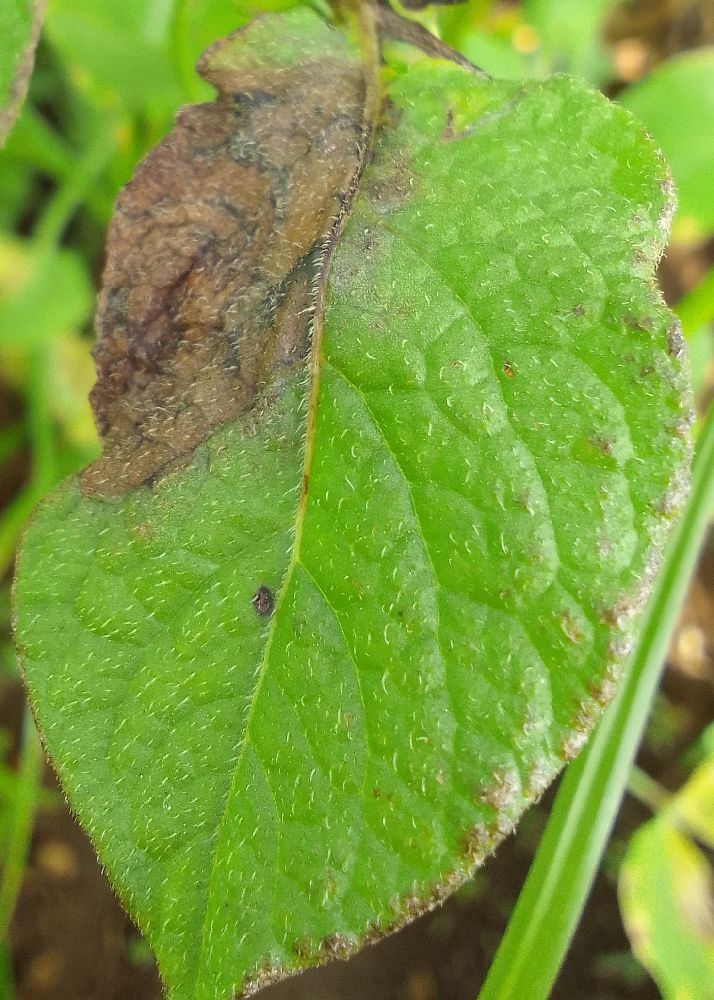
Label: Late blight